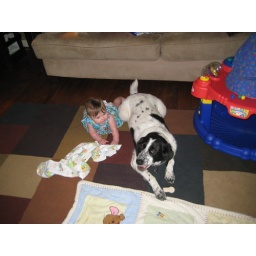
She rolled over to the dog in a big U to get there for a snuggle. Good girl Lucy! She rolled over to the dog in a big U to get there for a snuggle. Good girl Lucy!